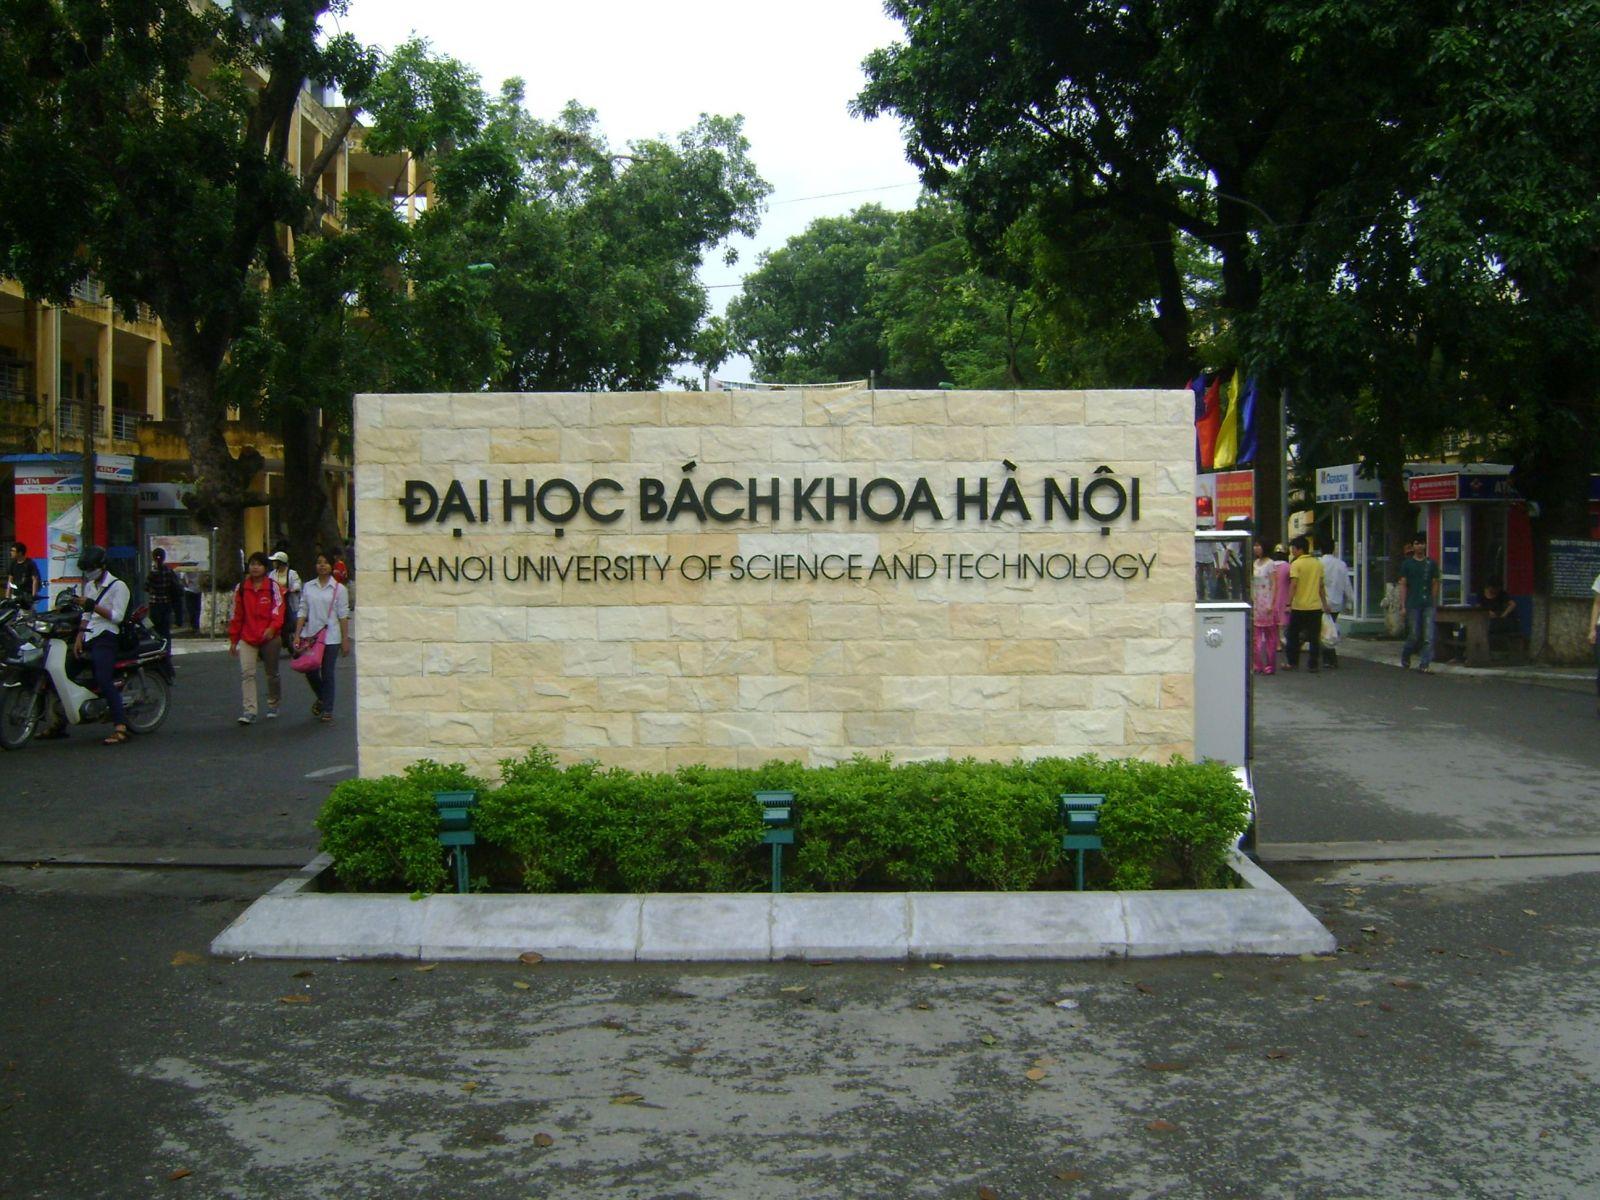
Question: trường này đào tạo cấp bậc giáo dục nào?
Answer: trường này đào tạo cấp bậc đại học